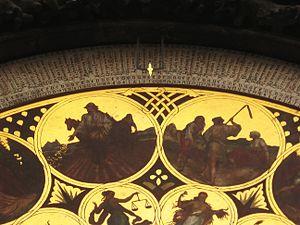
L'horloge astronomique de Prague est une horloge astronomique médiévale qui se trouve à Prague, capitale de la République tchèque, sur la place de la Vieille-Ville. L'horloge est située sur le mur Sud de l'hôtel de ville. Le monument a un fort attrait touristique : dès que sonnent les heures, des centaines de personnes se pressent à ses pieds pour l'observer s'animer et la photographier.